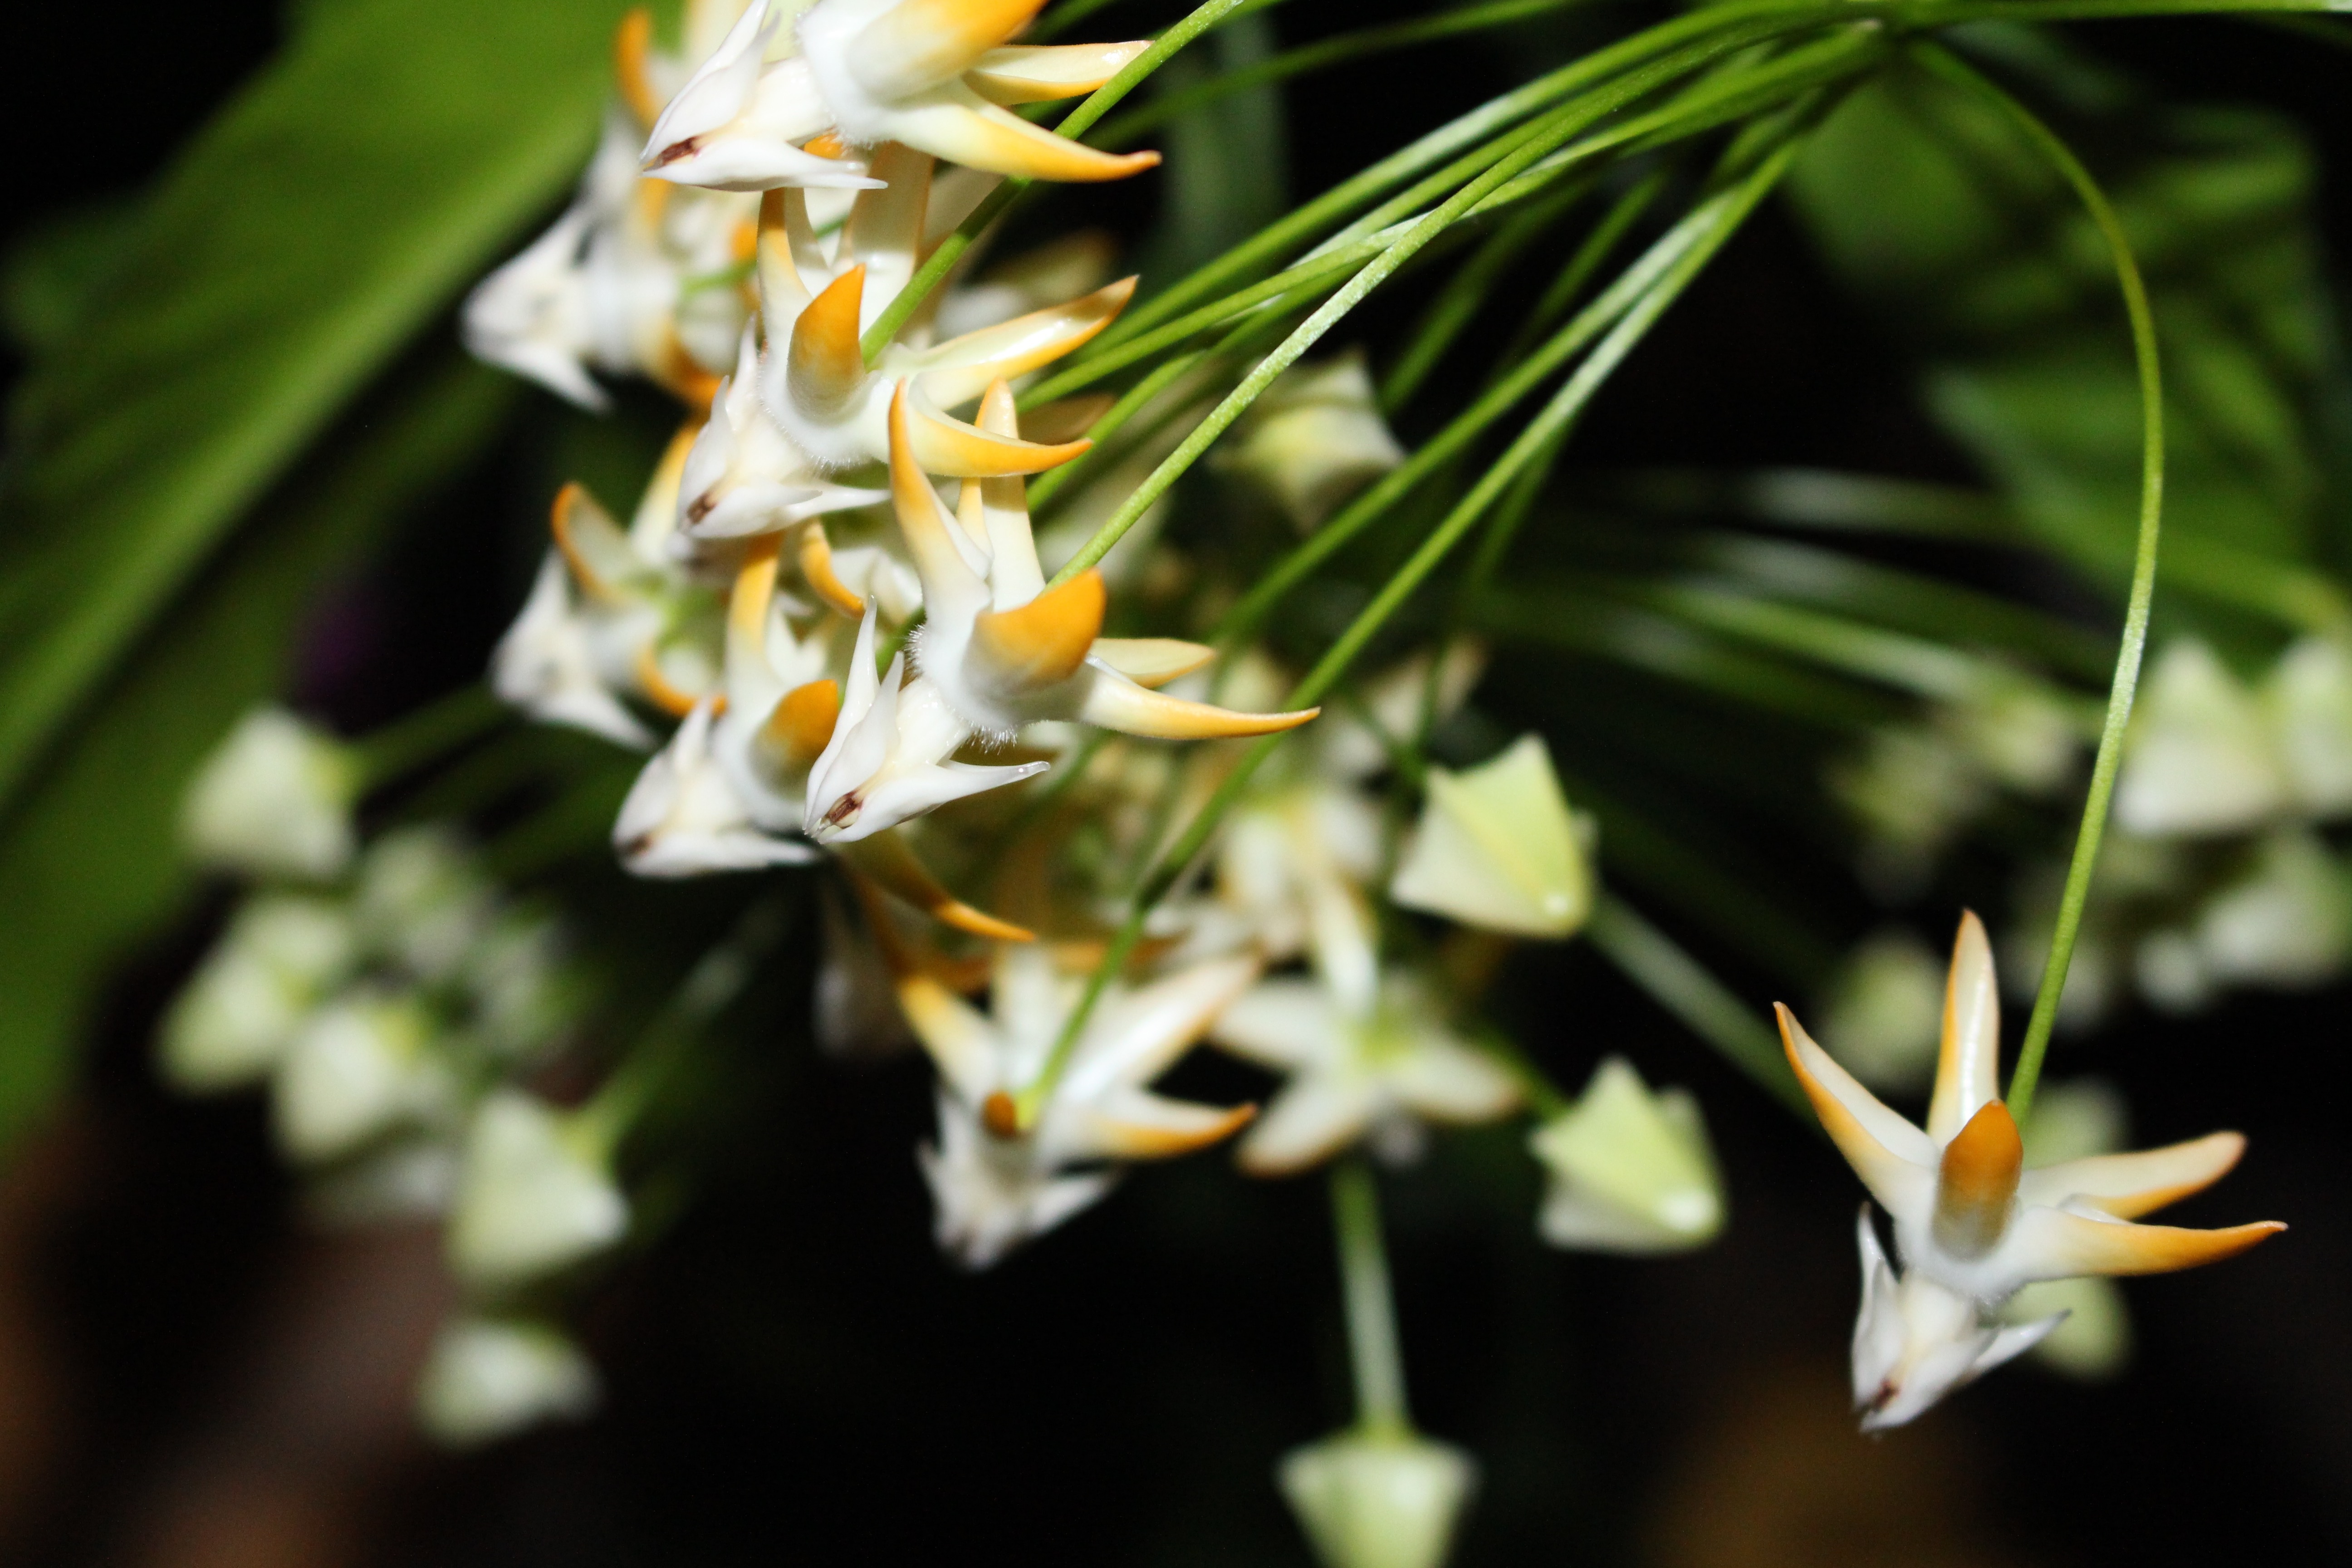
nature, branch, blossom, plant, leaf, flower, green, botany, yellow, flora, potted plant, wildflower, close up, shrub, macro photography, hoya, jasmine, flowering plant, epidendrum, dendrobium, land plant, multiflora, rocket wax flower